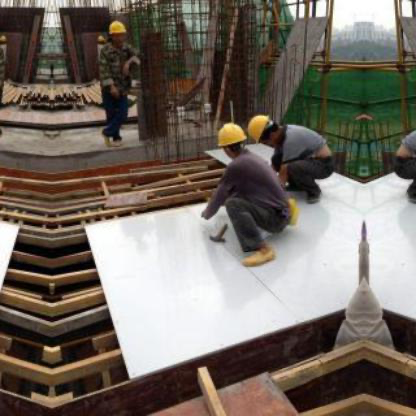
Objects in the image:
label: helmet
label: helmet
label: helmet